James O. Conway Memorial

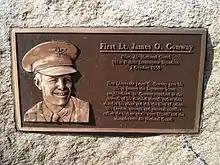
James O. Conway Memorial

North of Logan Airport in Boston, United States, there is a memorial for air force pilot James O. Conway, who died in 1954.